Gustaf Fröding

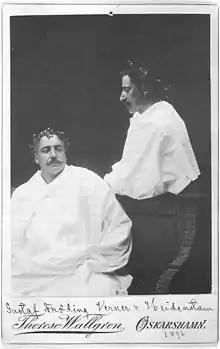
Gustaf Fröding and Verner von Heidenstam dressed in togas, the day after Heidenstam's marriage at Blå Jungfrun

The latter part of his life he spent in different mental institutions and hospitals to cure his mental illness and alcoholism, and eventually diabetes. During the first half of the 1890s he spent a couple of years at the Suttestad institution in Lillehammer, Norway, where he finished his work on his third book of poetry "Stänk och flikar", which was published in 1896. He wrote much of the material at a mental institution in Görlitz, Germany. In 1896 he moved back to Sweden. But as the year neared Christmas, his sister Cecilia made the difficult decision to make him stay at a hospital in Uppsala. Under the care of professor Frey Svenson Fröding got away from liquor and women, except one, Ida Bäckman. Fröding never married Ida, but grew fond of a nurse named Signe Trotzig. When he left hospital in Uppsala she stayed with him to the day he died.